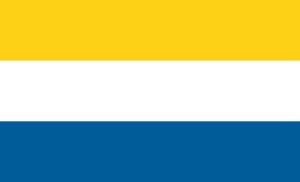
La Tornédalie est la région située au nord-est de la Suède, frontalière avec la Finlande et d'où sont originaires les Tornédaliens, des Suédois parlant le meänkieli ou finnois tornédalien.